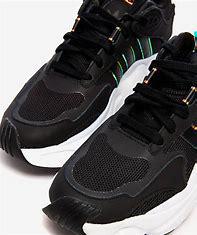
Brand: Adidas
Model: Magmur Runner